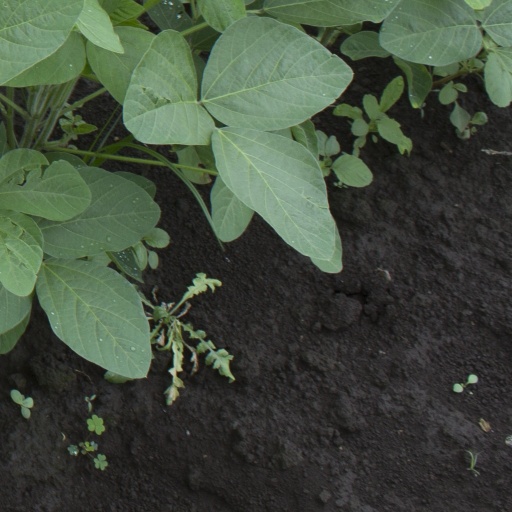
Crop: soybean